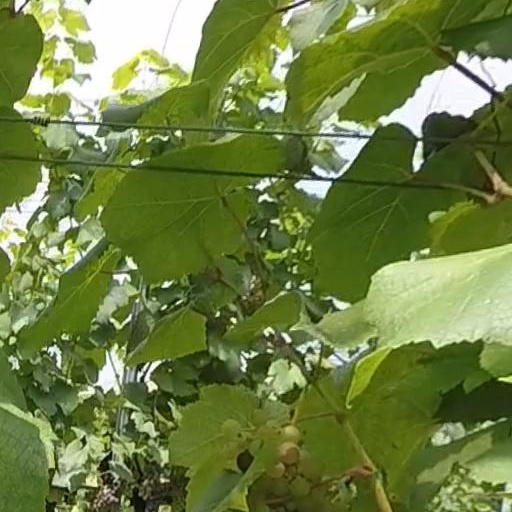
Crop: grape